Lower Merion Township, Pennsylvania

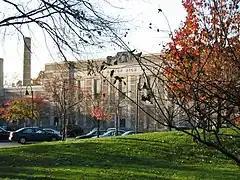
Lower Merion High School's prerenovation building

Lower Merion Township is the heart of the affluent Philadelphia Main Line series of suburban communities, named after the "Main Line" of the former Pennsylvania Railroad that runs through the township. Now known as SEPTA Regional Rail's Paoli/Thorndale Line, the rail line has station stops in Lower Merion in the following communities within the township: